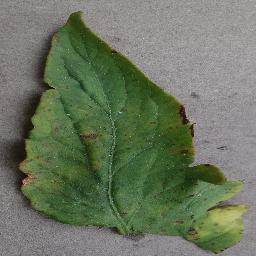
Label: Tomato___Bacterial_spot